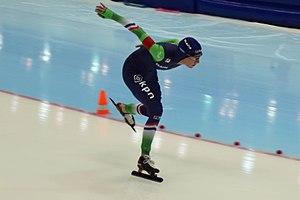
Carien Kleibeuker est une patineuse de vitesse néerlandaise née le 12 mars 1978 à Rotterdam. Elle a remporté la médaille de bronze de l'épreuve du 5 000 mètres aux Jeux olympiques d'hiver de 2014 à Sotchi.